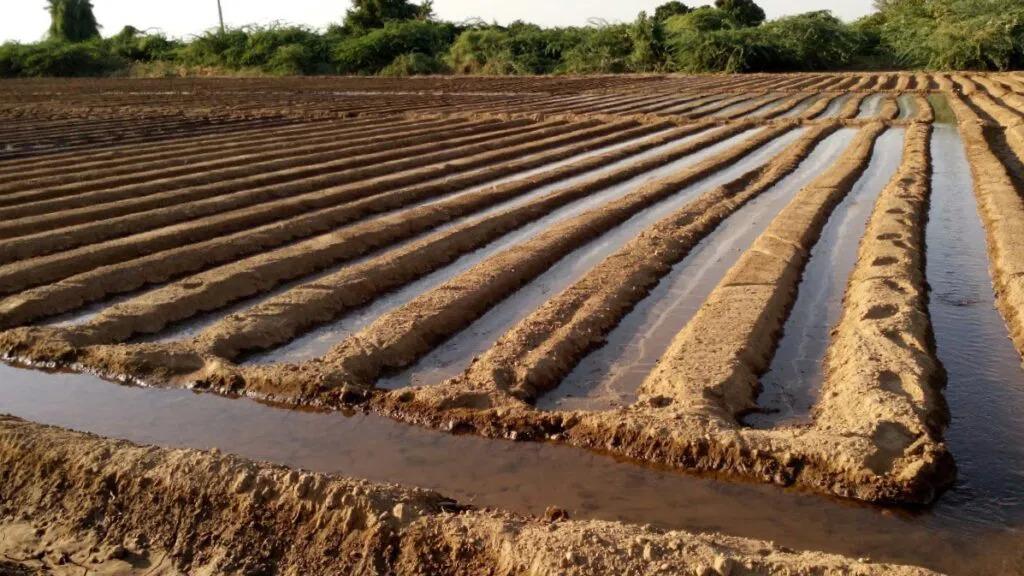
Mfumo wa umwagiliaji wa maji ni mpangilio maalum wa kusambaza maji shambani.
Umwagiliaji wa mafuriko huhusisha kufunika maji kwenye sehemu yote za shamba.
Mfumo huu wa umwagiliaji wa maji ni rahisi sana kutumia na haigarimu sana kifedha.
Mfumo huu hufaa kwa mimea kama vile mchele, miwa, pamba, mboga, alizeti na mahindi.